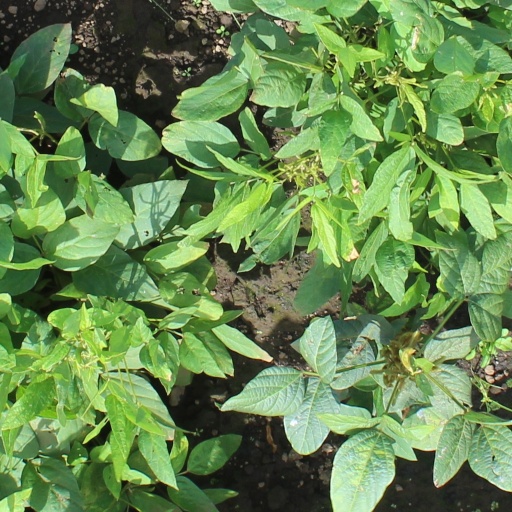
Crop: soybean